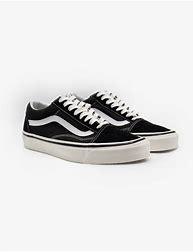
Brand: Vans
Model: Old Skool 36 DX